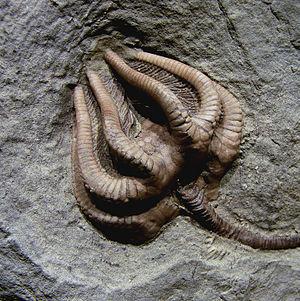
Les Crinoïdes forment une classe d'animaux marins appartenant à l'embranchement des échinodermes.
Roquebrun est une commune française située dans le département de l'Hérault en région Occitanie.
Raasay est une île entre l'île de Skye et l'Écosse proprement dite. Elle est séparée de l'île de Skye, située à l'ouest et au sud, par le détroit de Raasay, et de la péninsule d'Applecross, des terres d'Écosse, située à l'est, par le détroit Intérieur. L'île est connue pour être le lieu de naissance du poète Sorley MacLean, personnage important du mouvement principalement littéraire de la « renaissance écossaise ». Demeure traditionnelle du clan MacSween, l'île est gouvernée par le clan MacLeod du XVIᵉ siècle au XIXᵉ siècle, puis par une série de particuliers, qui continuent de détenir les titres de l'île. Raasay est à présent principalement propriété publique. Son nom signifie « île du chevreuil », et elle abrite une sous-espèce endémique de campagnol roussâtre. La demeure de Raasay, qui fut visitée par Samuel Johnson et son biographe James Boswell en 1773, est à présent un centre de plein air.